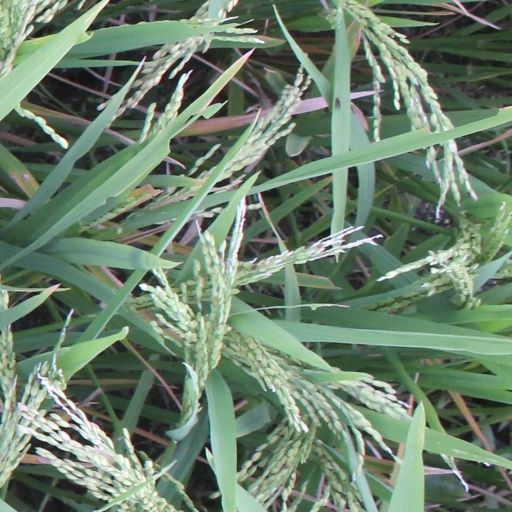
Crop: rice